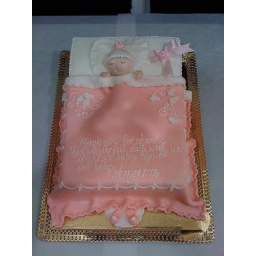
Baby in bed cake